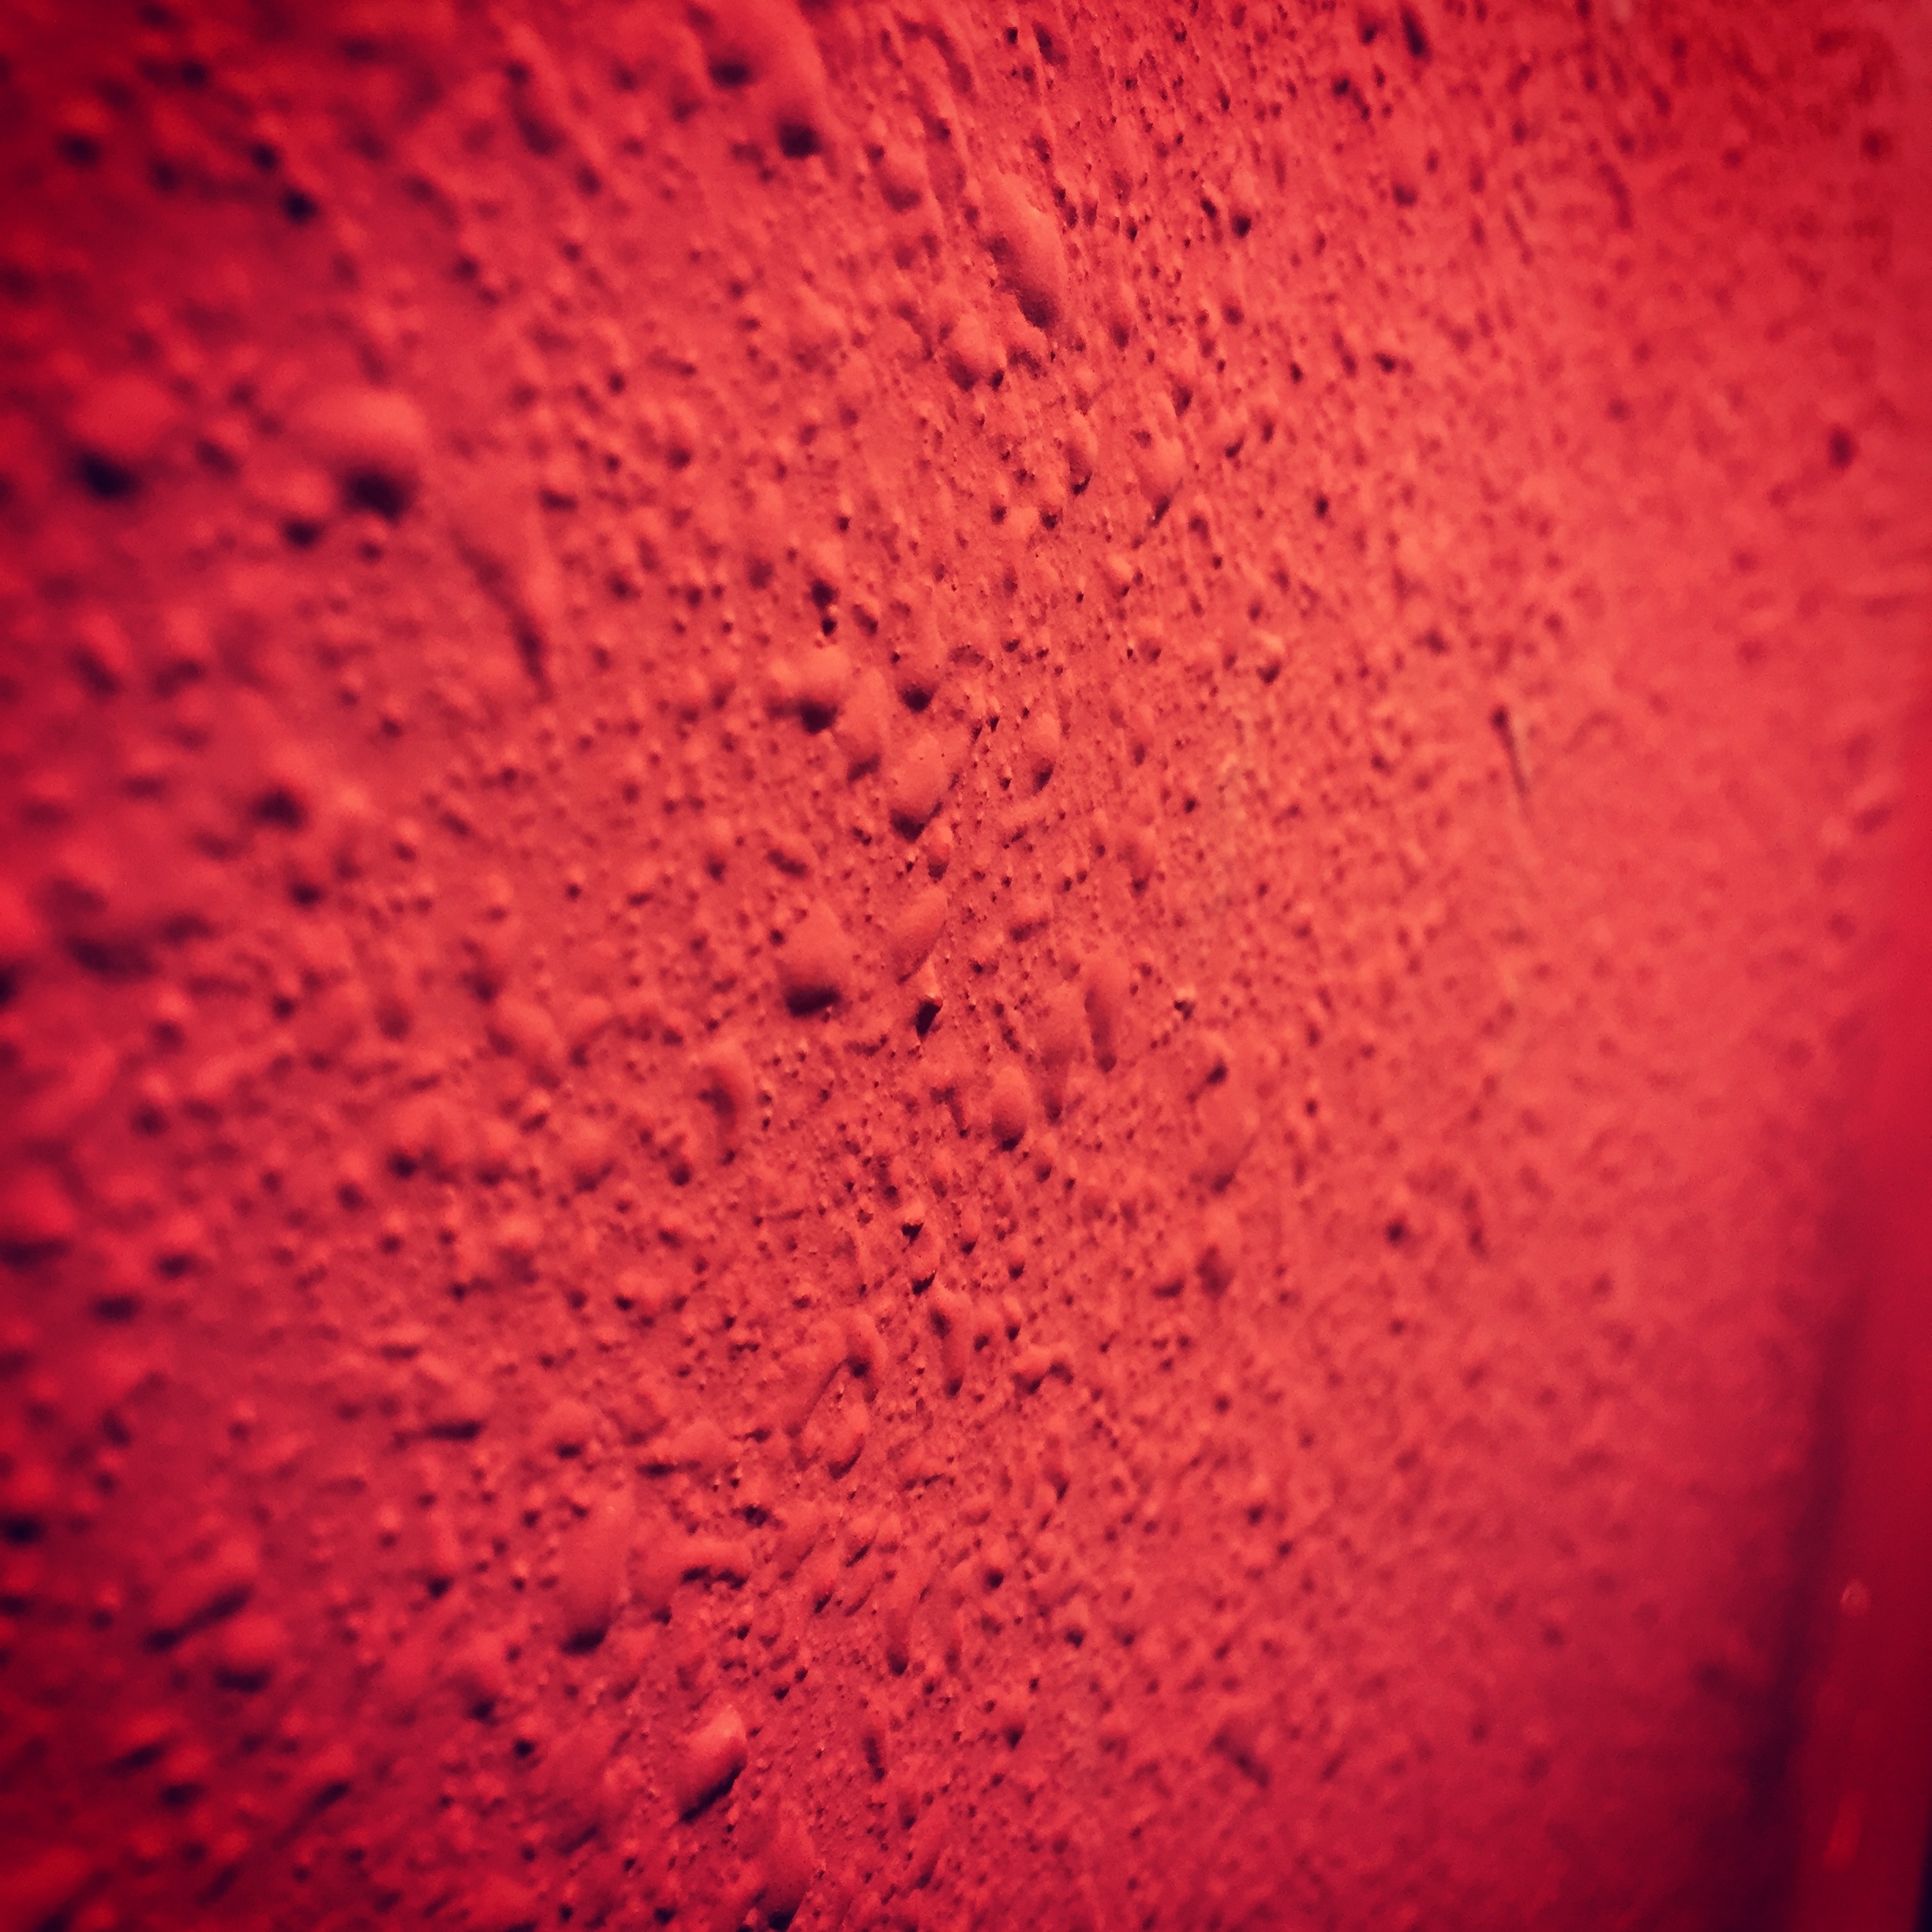
texture, petal, red, close up, macro photography